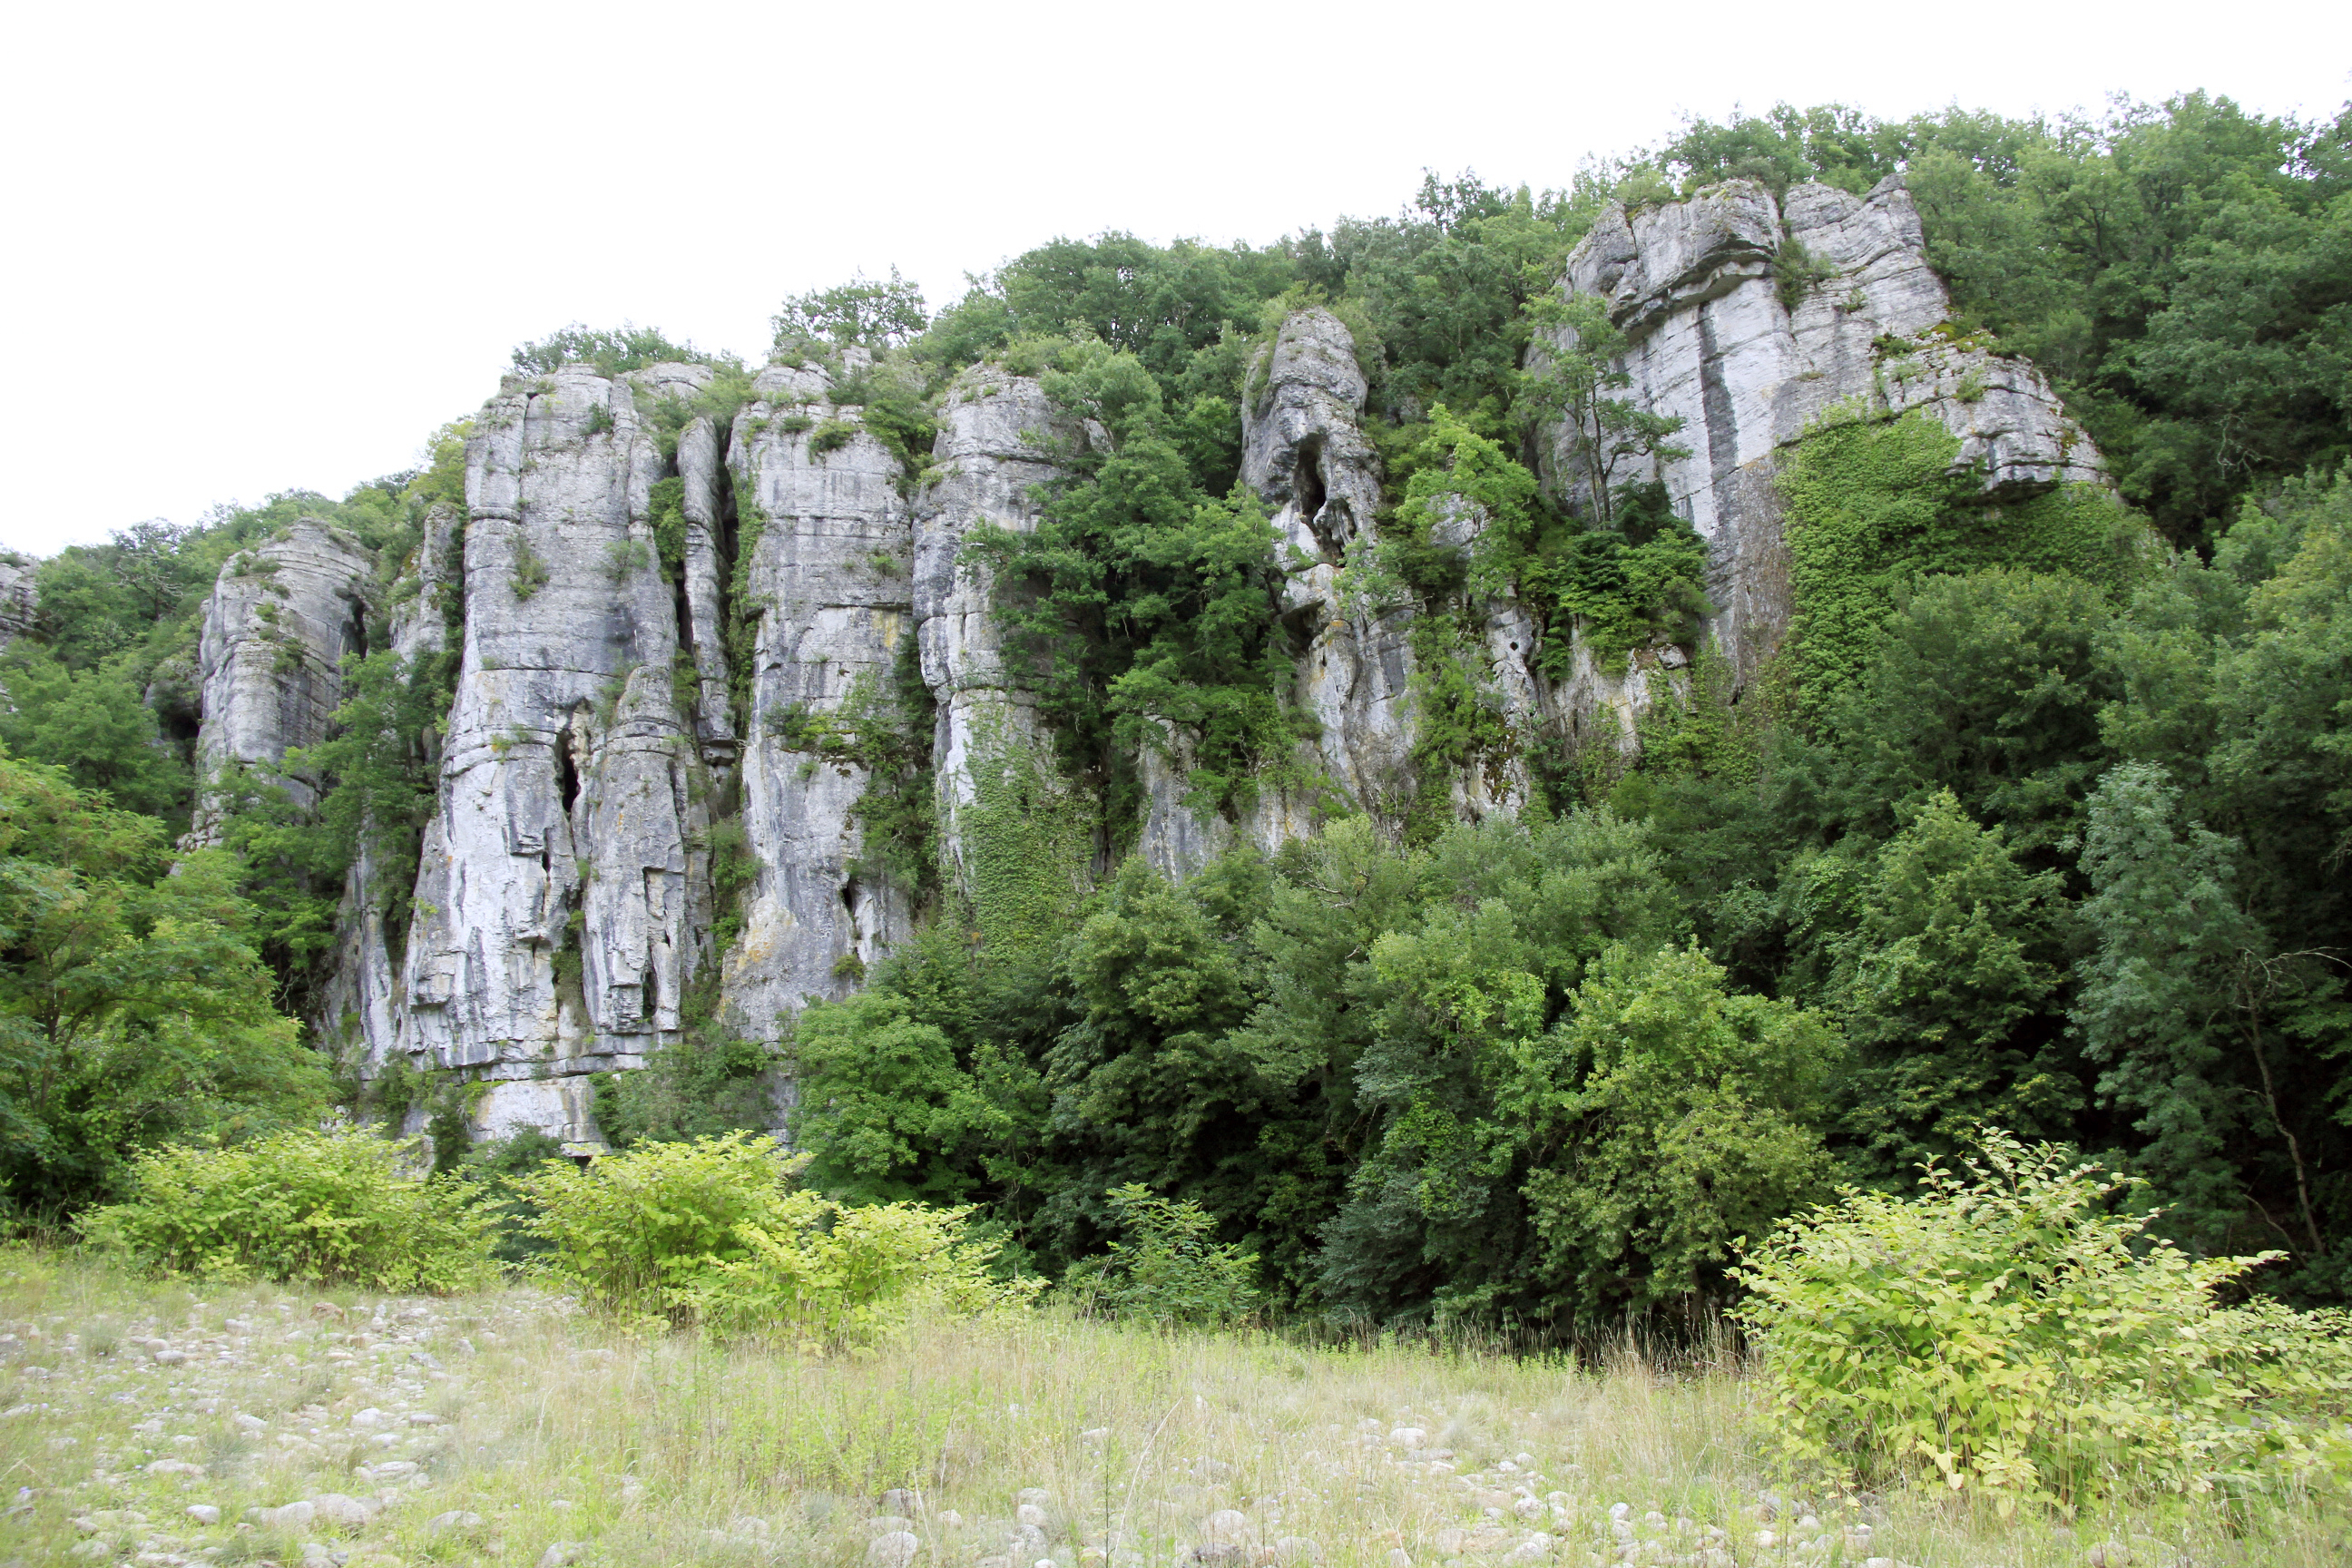
tree, forest, cliff, france, europe, terrain, midi, vegetation, plateau, rhnealpes, labeaume, dfils, calcaire, berges, failles, falaises, courdeau, sudardche, ecosystem, biome, temperate coniferous forest